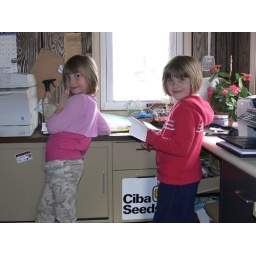
The girls at there positions after school in Grammee's office